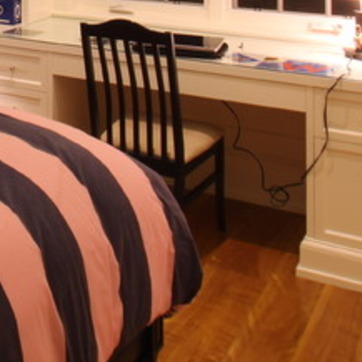
Material: wood